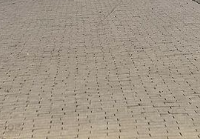
Surface type: paving stones